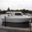
Label: ship